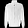
Label: Coat